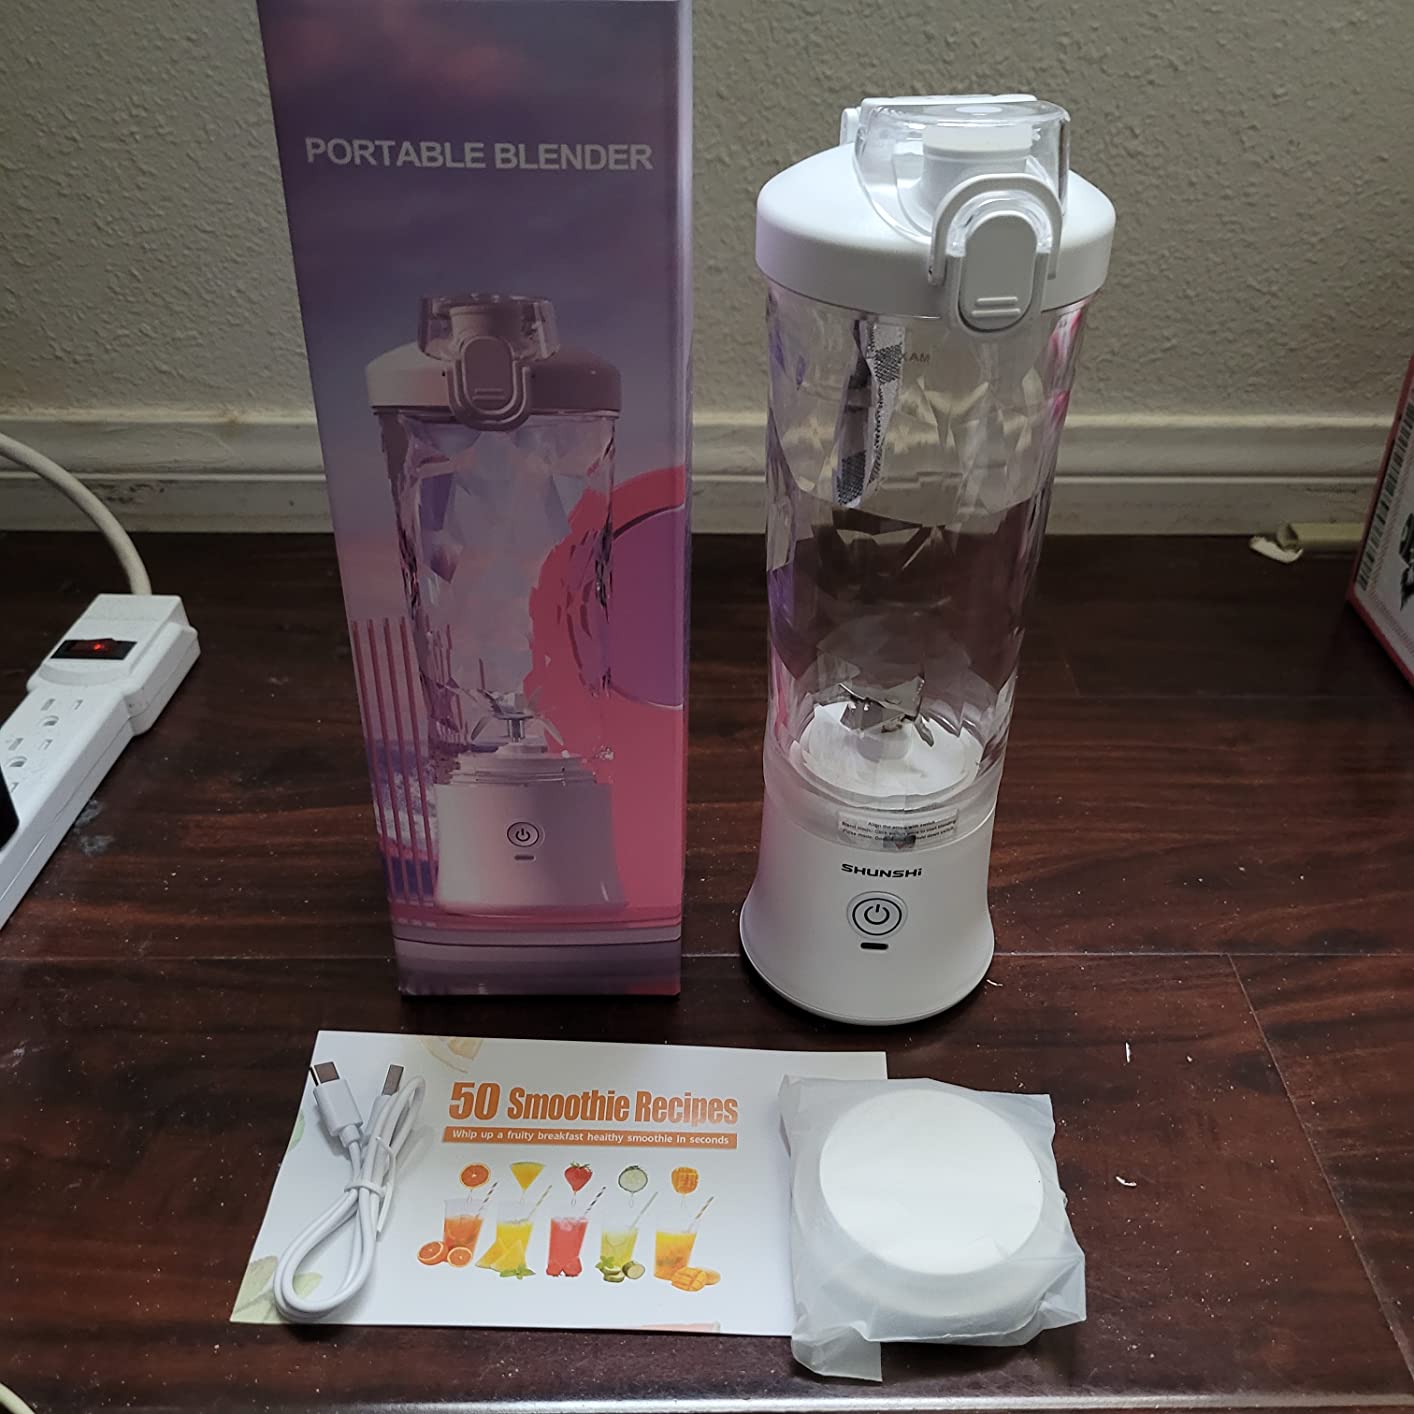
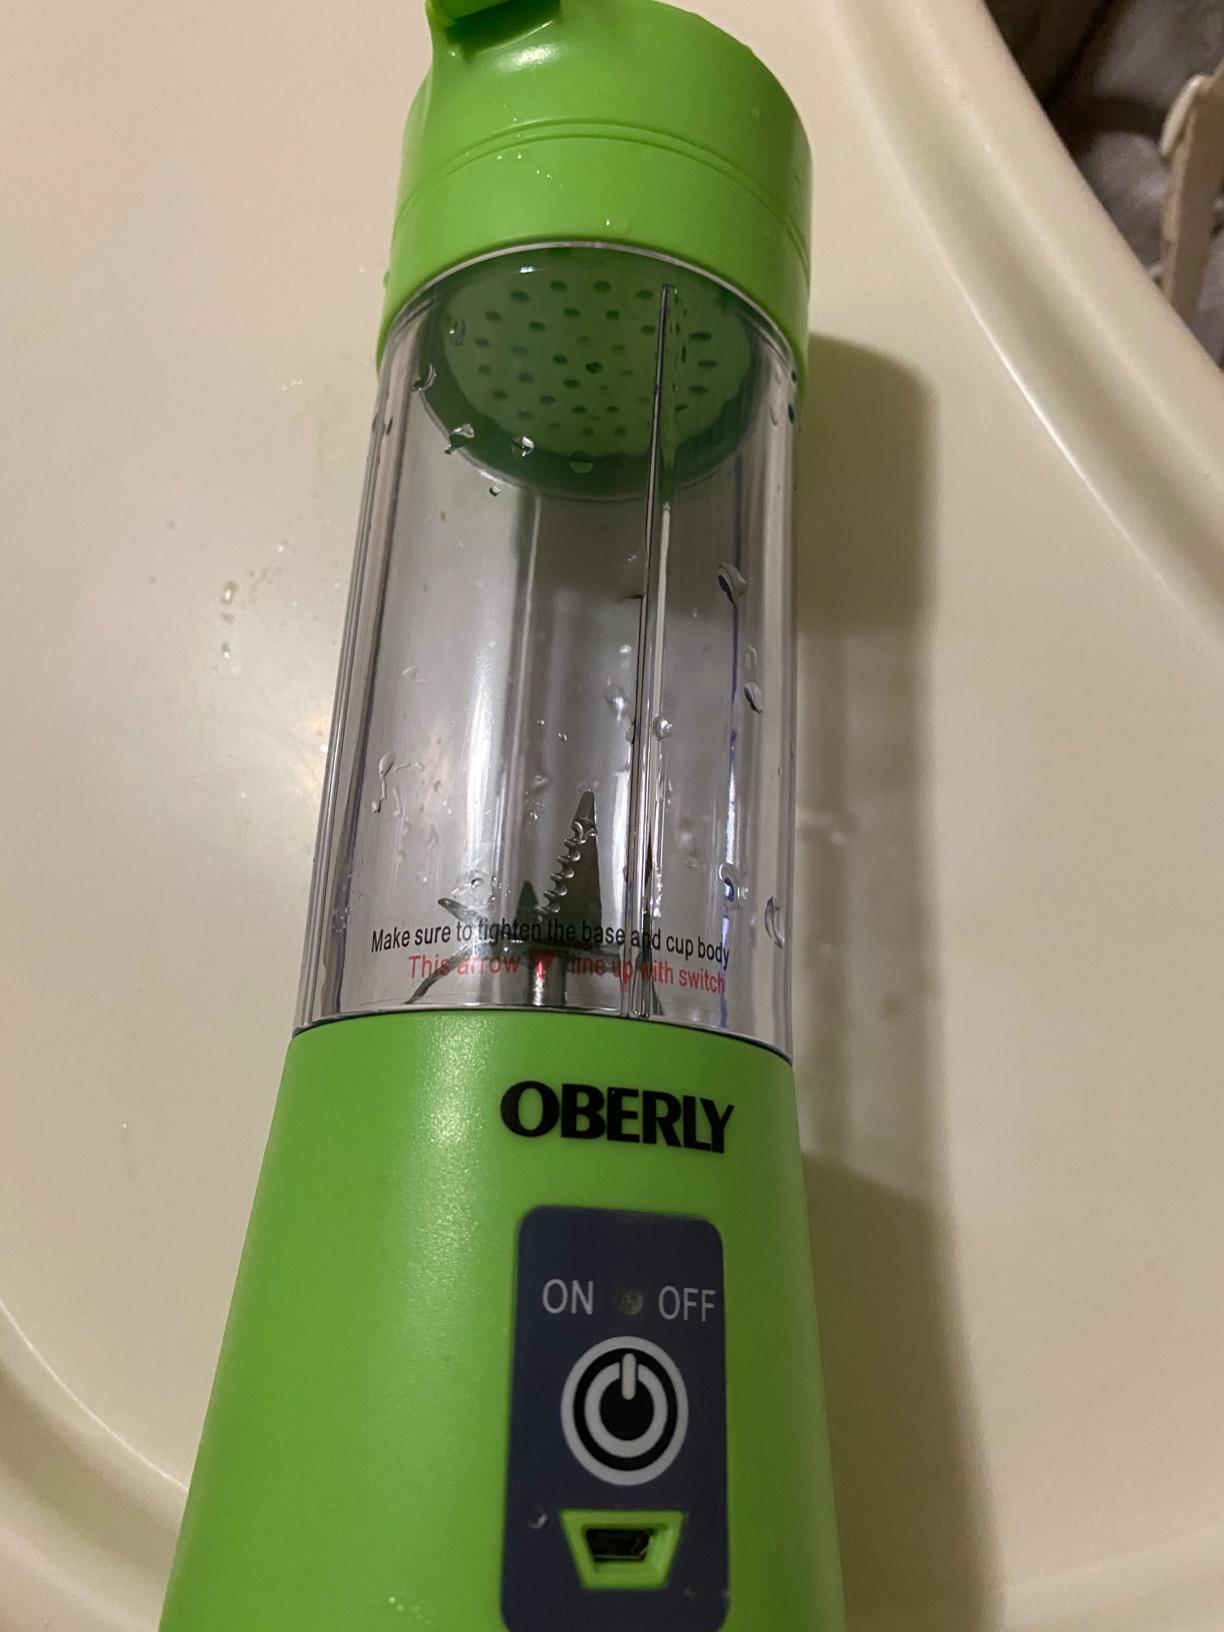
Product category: items_blender
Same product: no